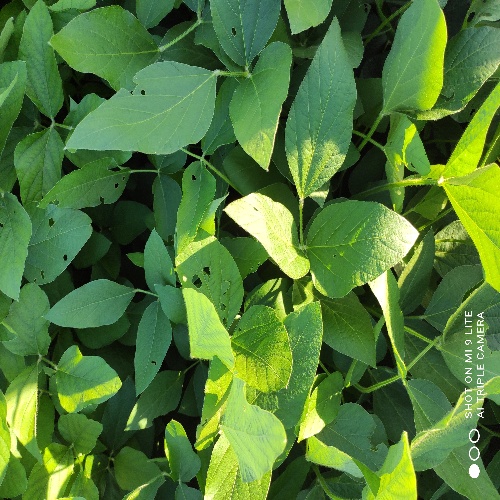
Label: Caterpillar